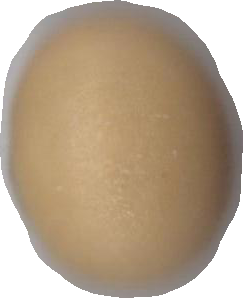
Variety: Dega